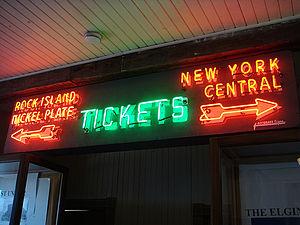
Photo prise de la salle des guichets de La Salle Street Station
LaSalle Street Station est un terminal ferroviaire de la ville de Chicago. Située dans le quartier de Printer's Row en centre-ville, cette gare est desservie par la ligne Rock Island du Metra. LaSalle Street Station fut un important terminal ferroviaire interurbain de la New York Central Railroad jusqu’en 1968 et de la Chicago, Rock Island and Pacific Railroad jusqu'en 1978.